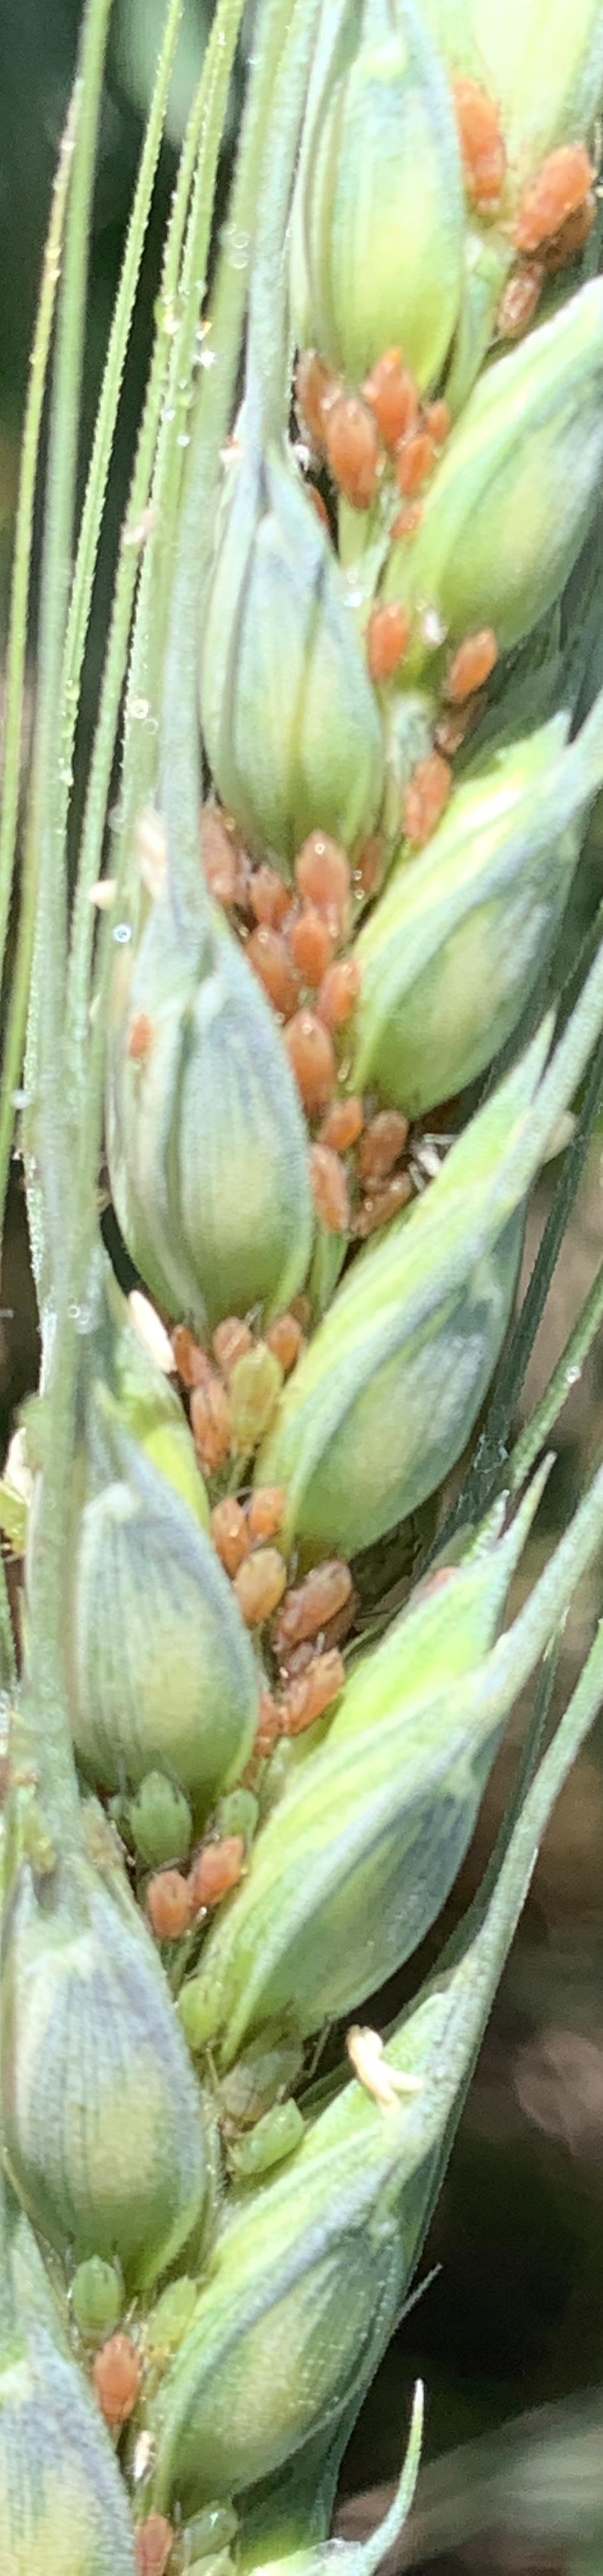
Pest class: english_grain_aphid